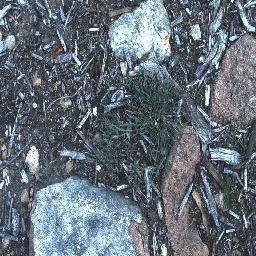
Label: negative